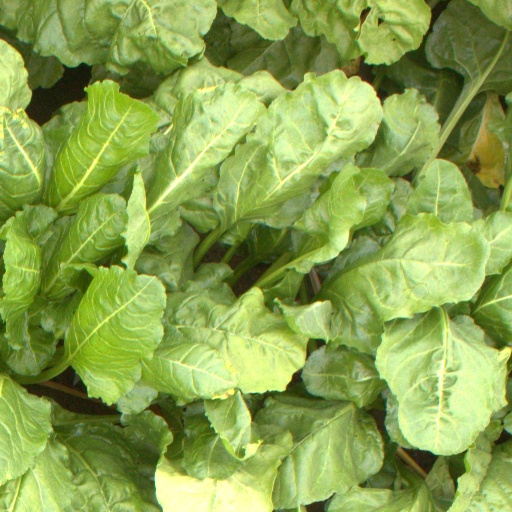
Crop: sugar beet